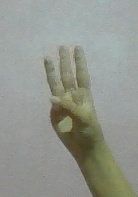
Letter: thaa